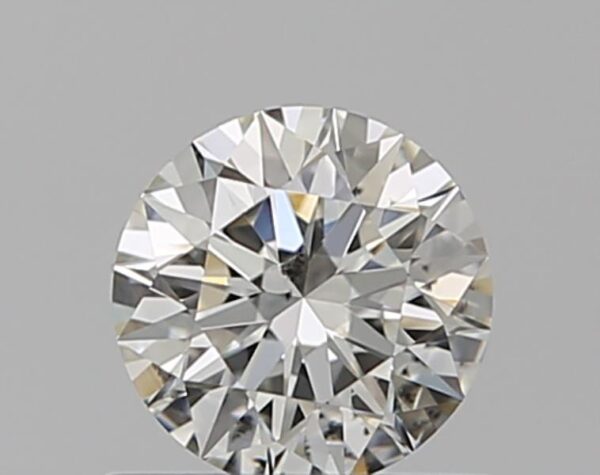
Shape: round
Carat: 0.5
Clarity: SI1
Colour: J
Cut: EX
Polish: EX
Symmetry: EX
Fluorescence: F
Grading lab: GIA
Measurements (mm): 5.08 x 5.11 x 3.17